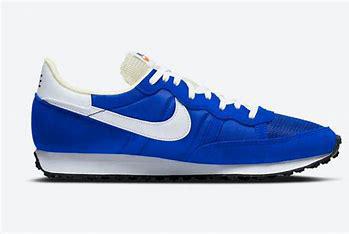
Brand: Nike
Model: Challenger OG